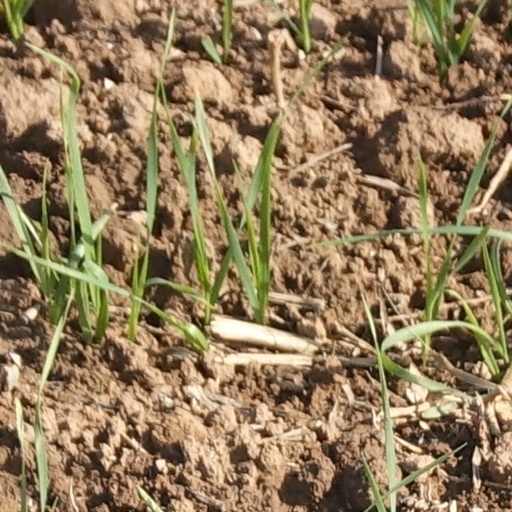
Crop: wheat